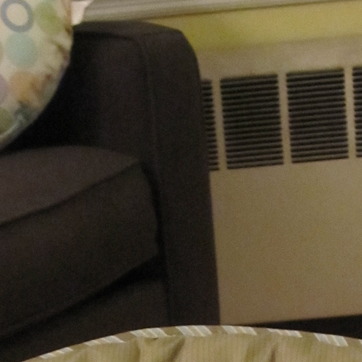
Material: fabric